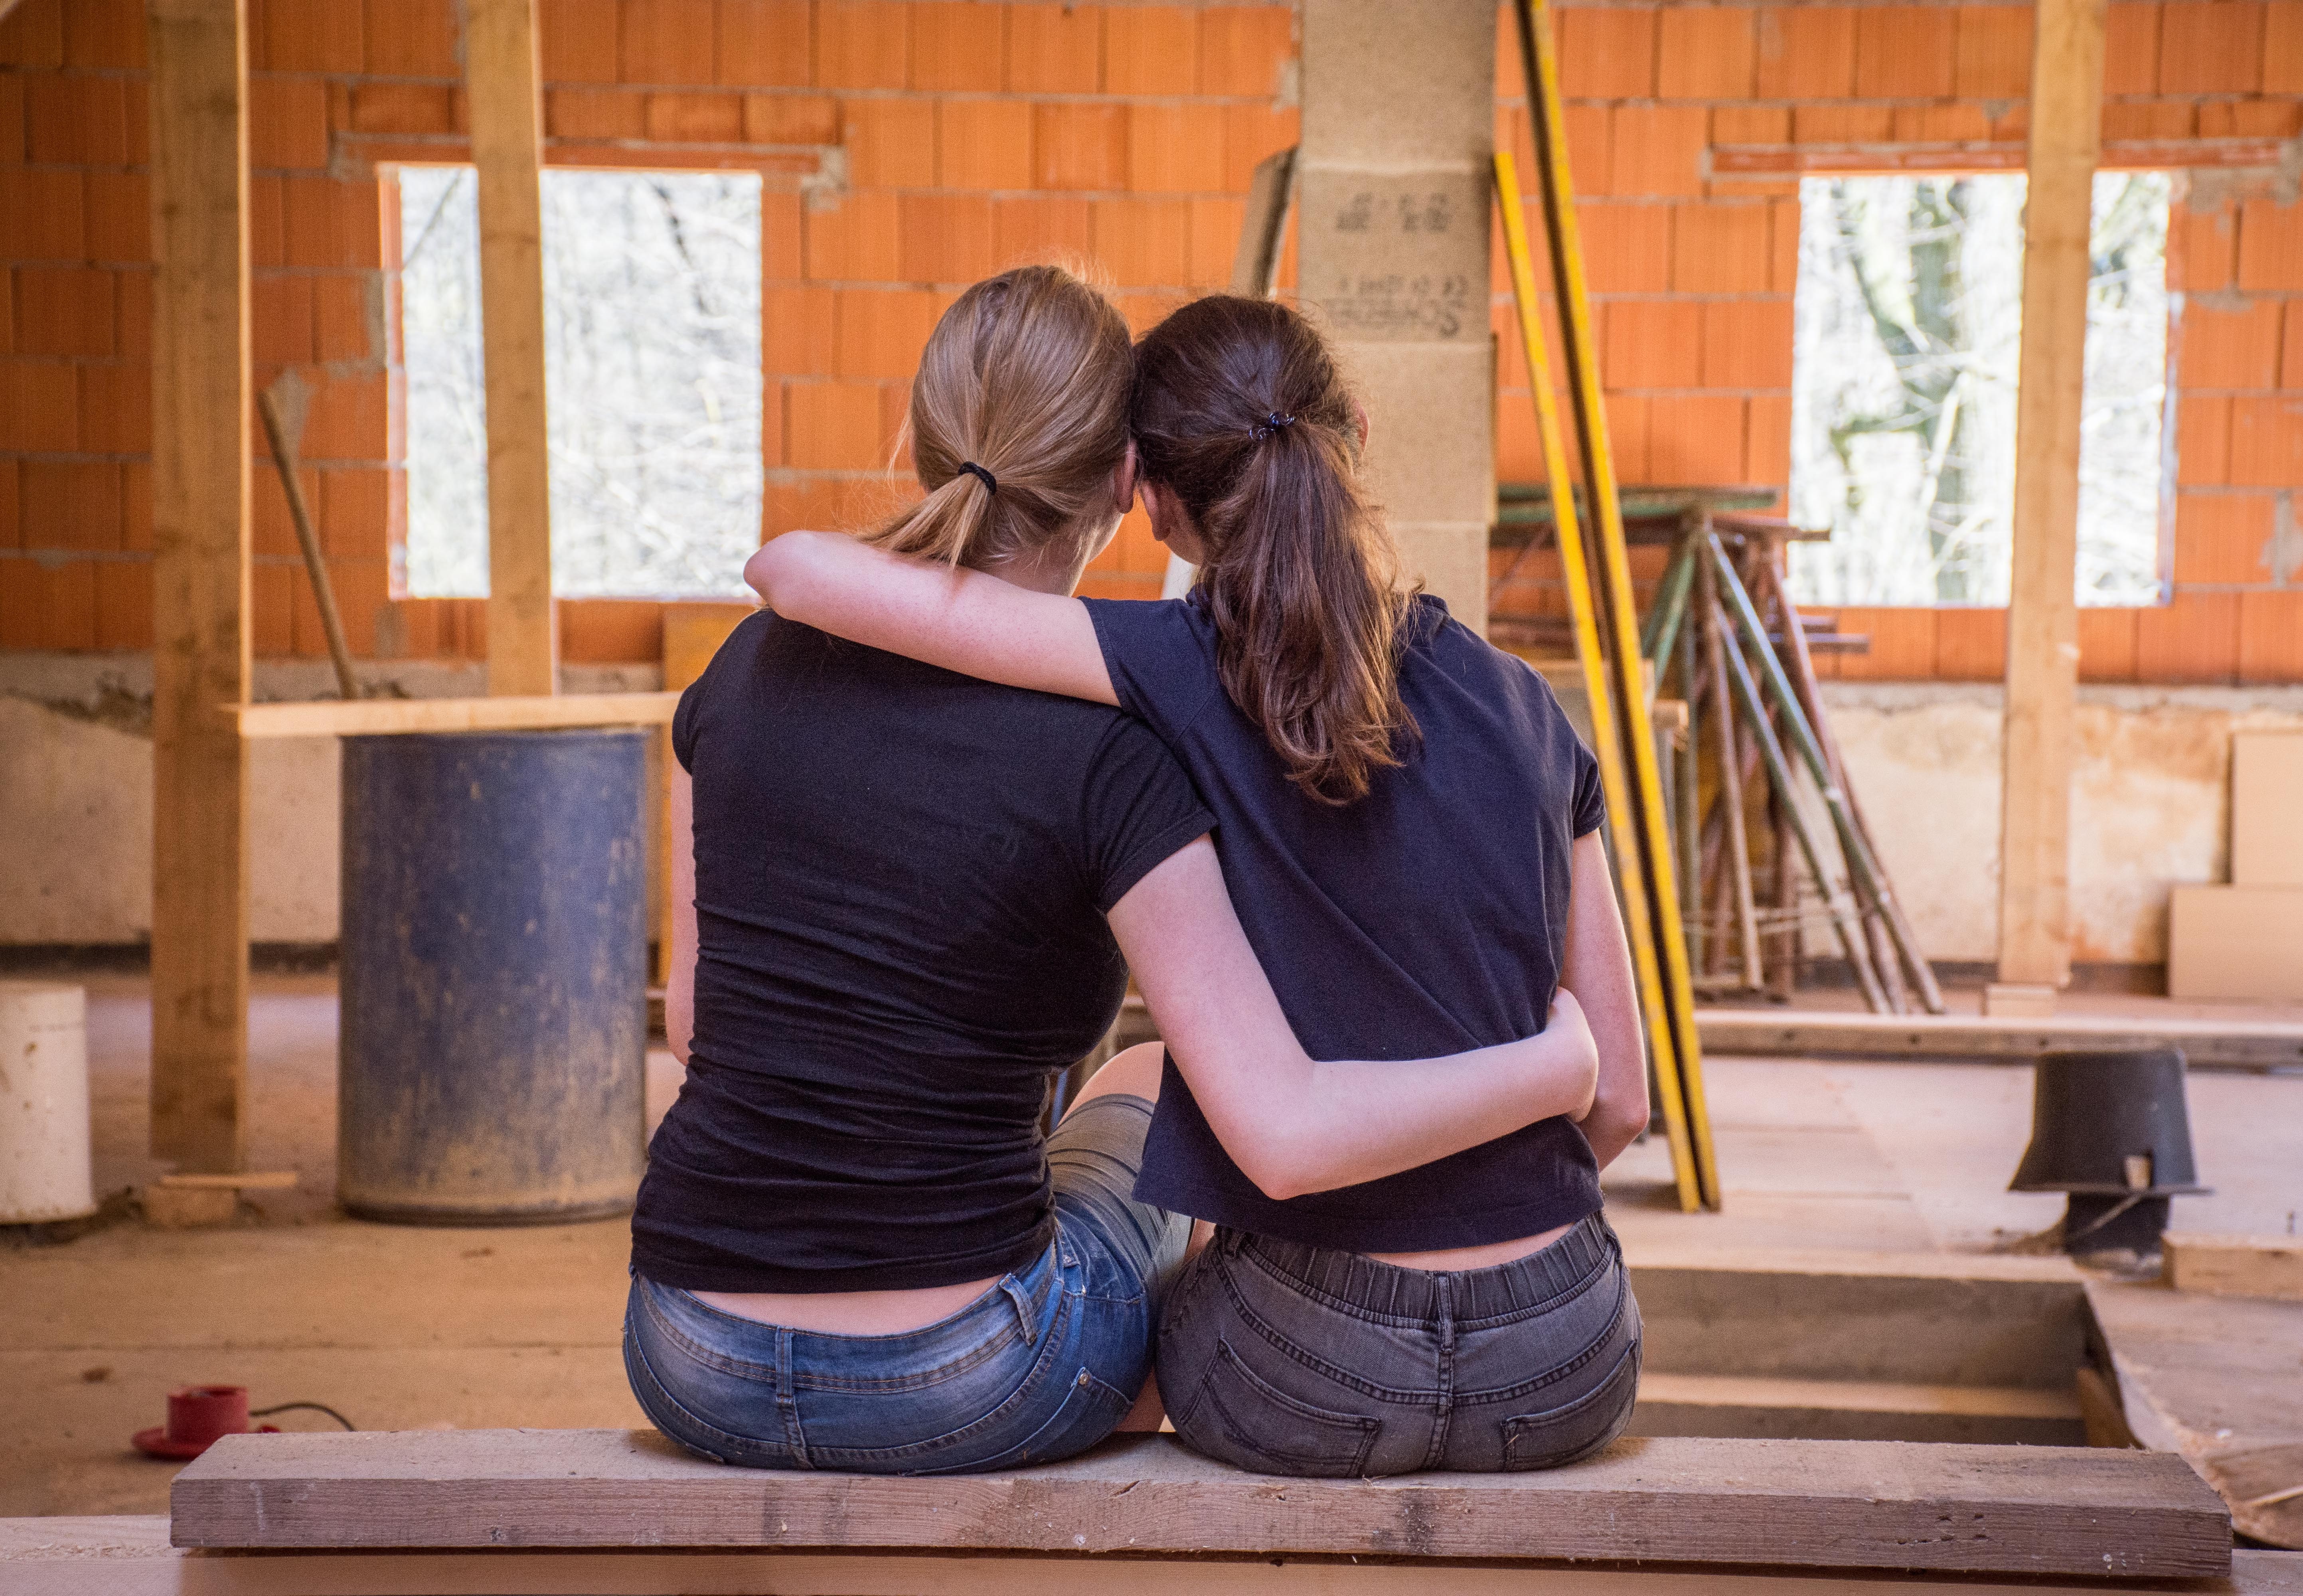
person, girl, woman, female, young, sitting, friendship, together, security, hug, girlfriend, embrace, affection, rehabilitation, trust, site, connectedness, intimate, personal, young people, girlfriends, best friends, familiar, human positions, human action, physical fitness